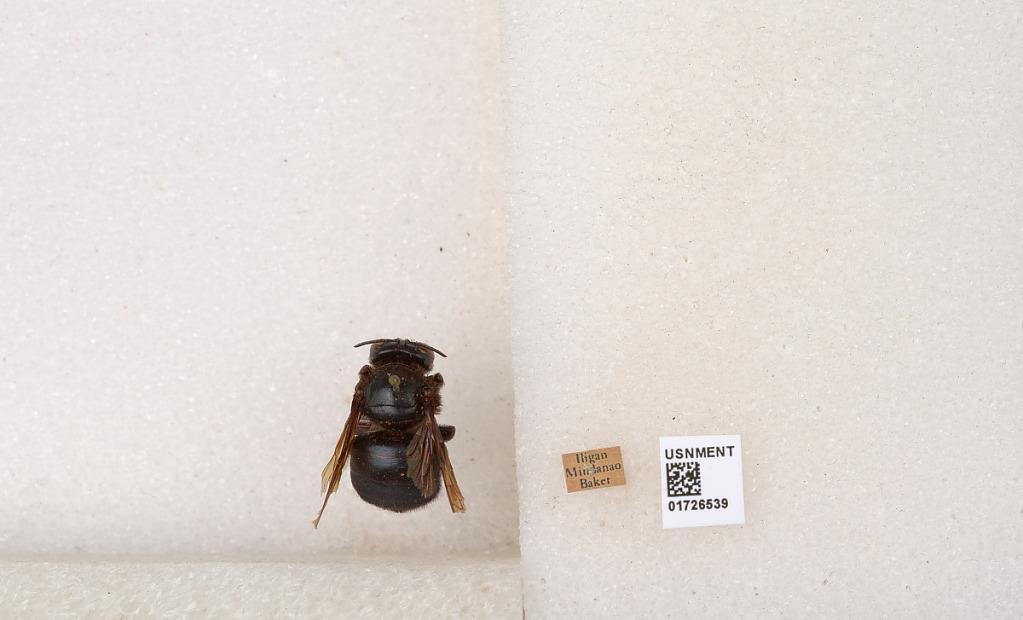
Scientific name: Xylocopa (Zonohirsuta) fuliginata Pérez
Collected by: Baker
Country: Philippines
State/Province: Northern Mindanao
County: Lanao del Norte
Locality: Iligan